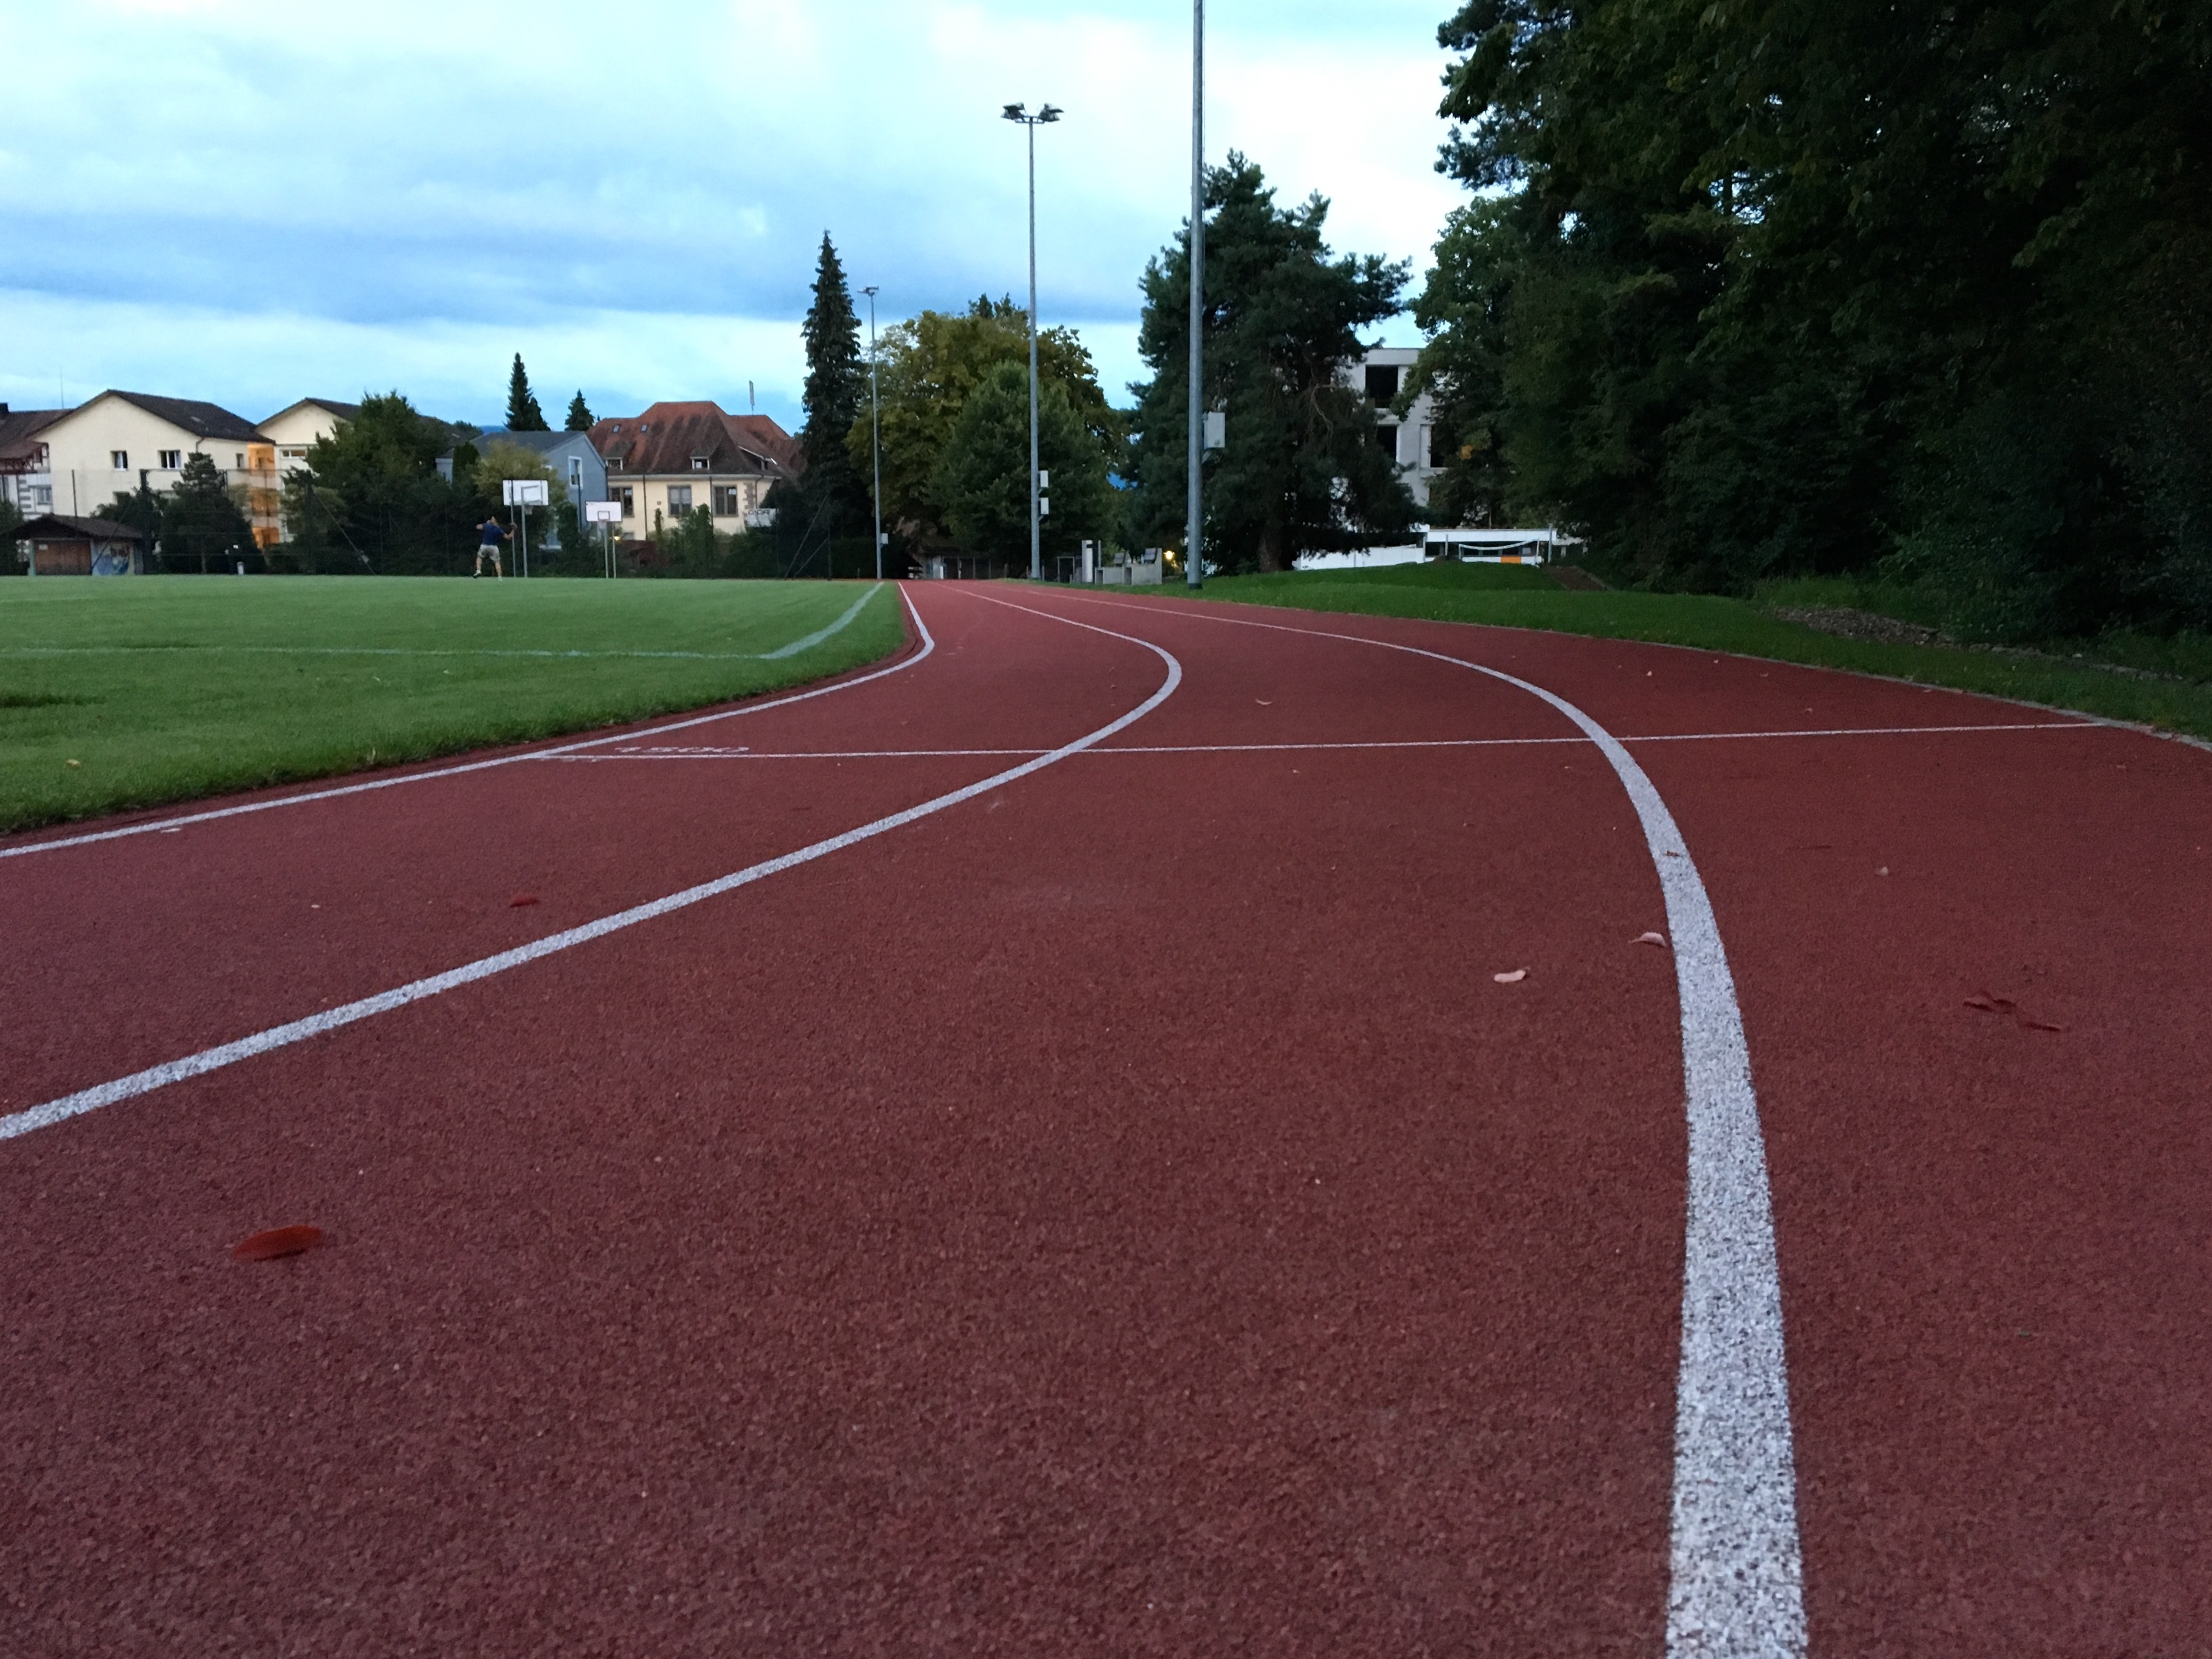
structure, road, run, asphalt, red, leisure, lane, fitness, stadium, baseball field, infrastructure, race track, target, career, sports ground, road surface, start block, plastic track, tartan track, rubber flooring, residential area, sport venue